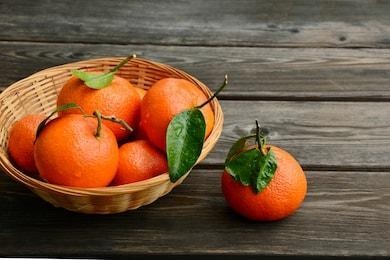
Label: mandarine